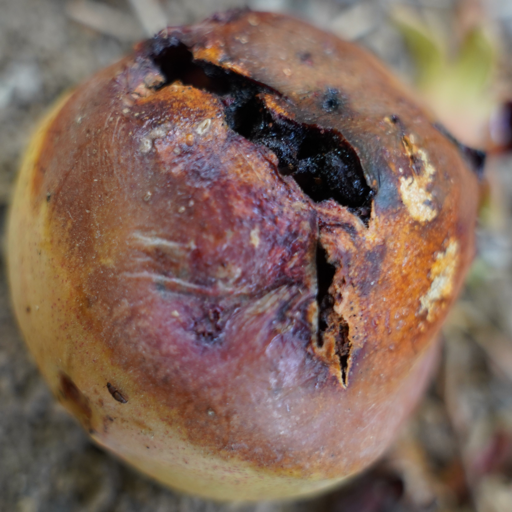
Label: Ectomyelois ceratoniae